Dan Donnelly (boxer)

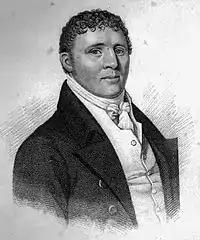
George Cooper, a first-rate ringman, and the opponent in Donnelly's most celebrated victory.

These two came to Dublin, heard of Donnelly, and invited him to meet them in a local pub. They prevailed upon him to fight Molyneux originally, and he said no. He had no desire to fight a conquered man, because Molyneux had just been beaten by the other man of the company, George Cooper. Molyneux was hurt by this curt refusal, but he was calmed down by his companion. Arrangements were made for the fight with Cooper.